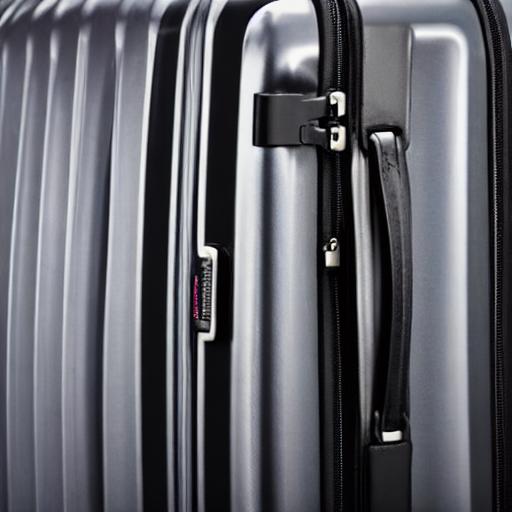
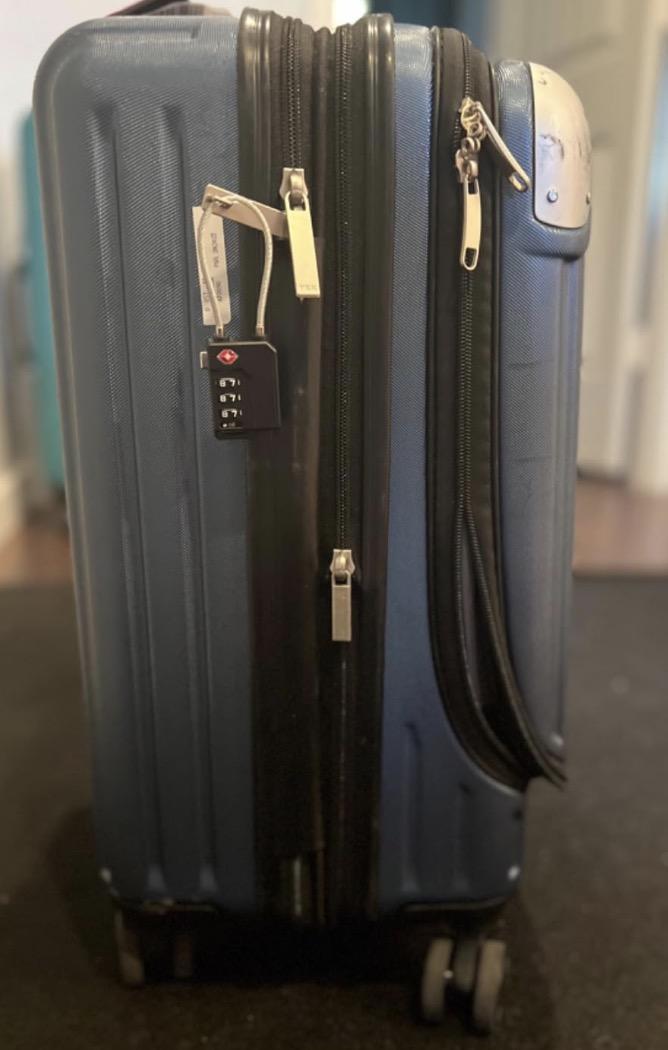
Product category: items_tea
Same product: no